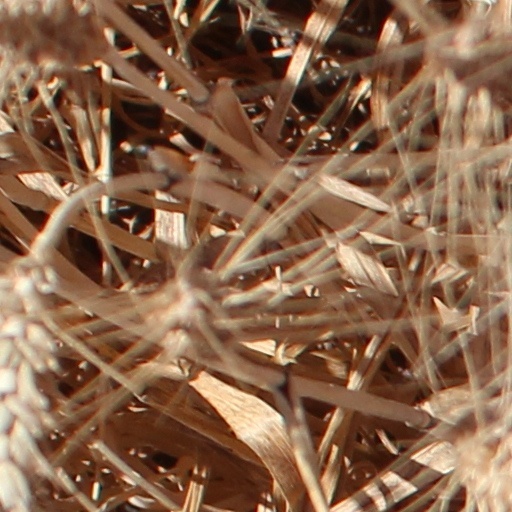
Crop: wheat